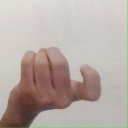
अक्षर: ज